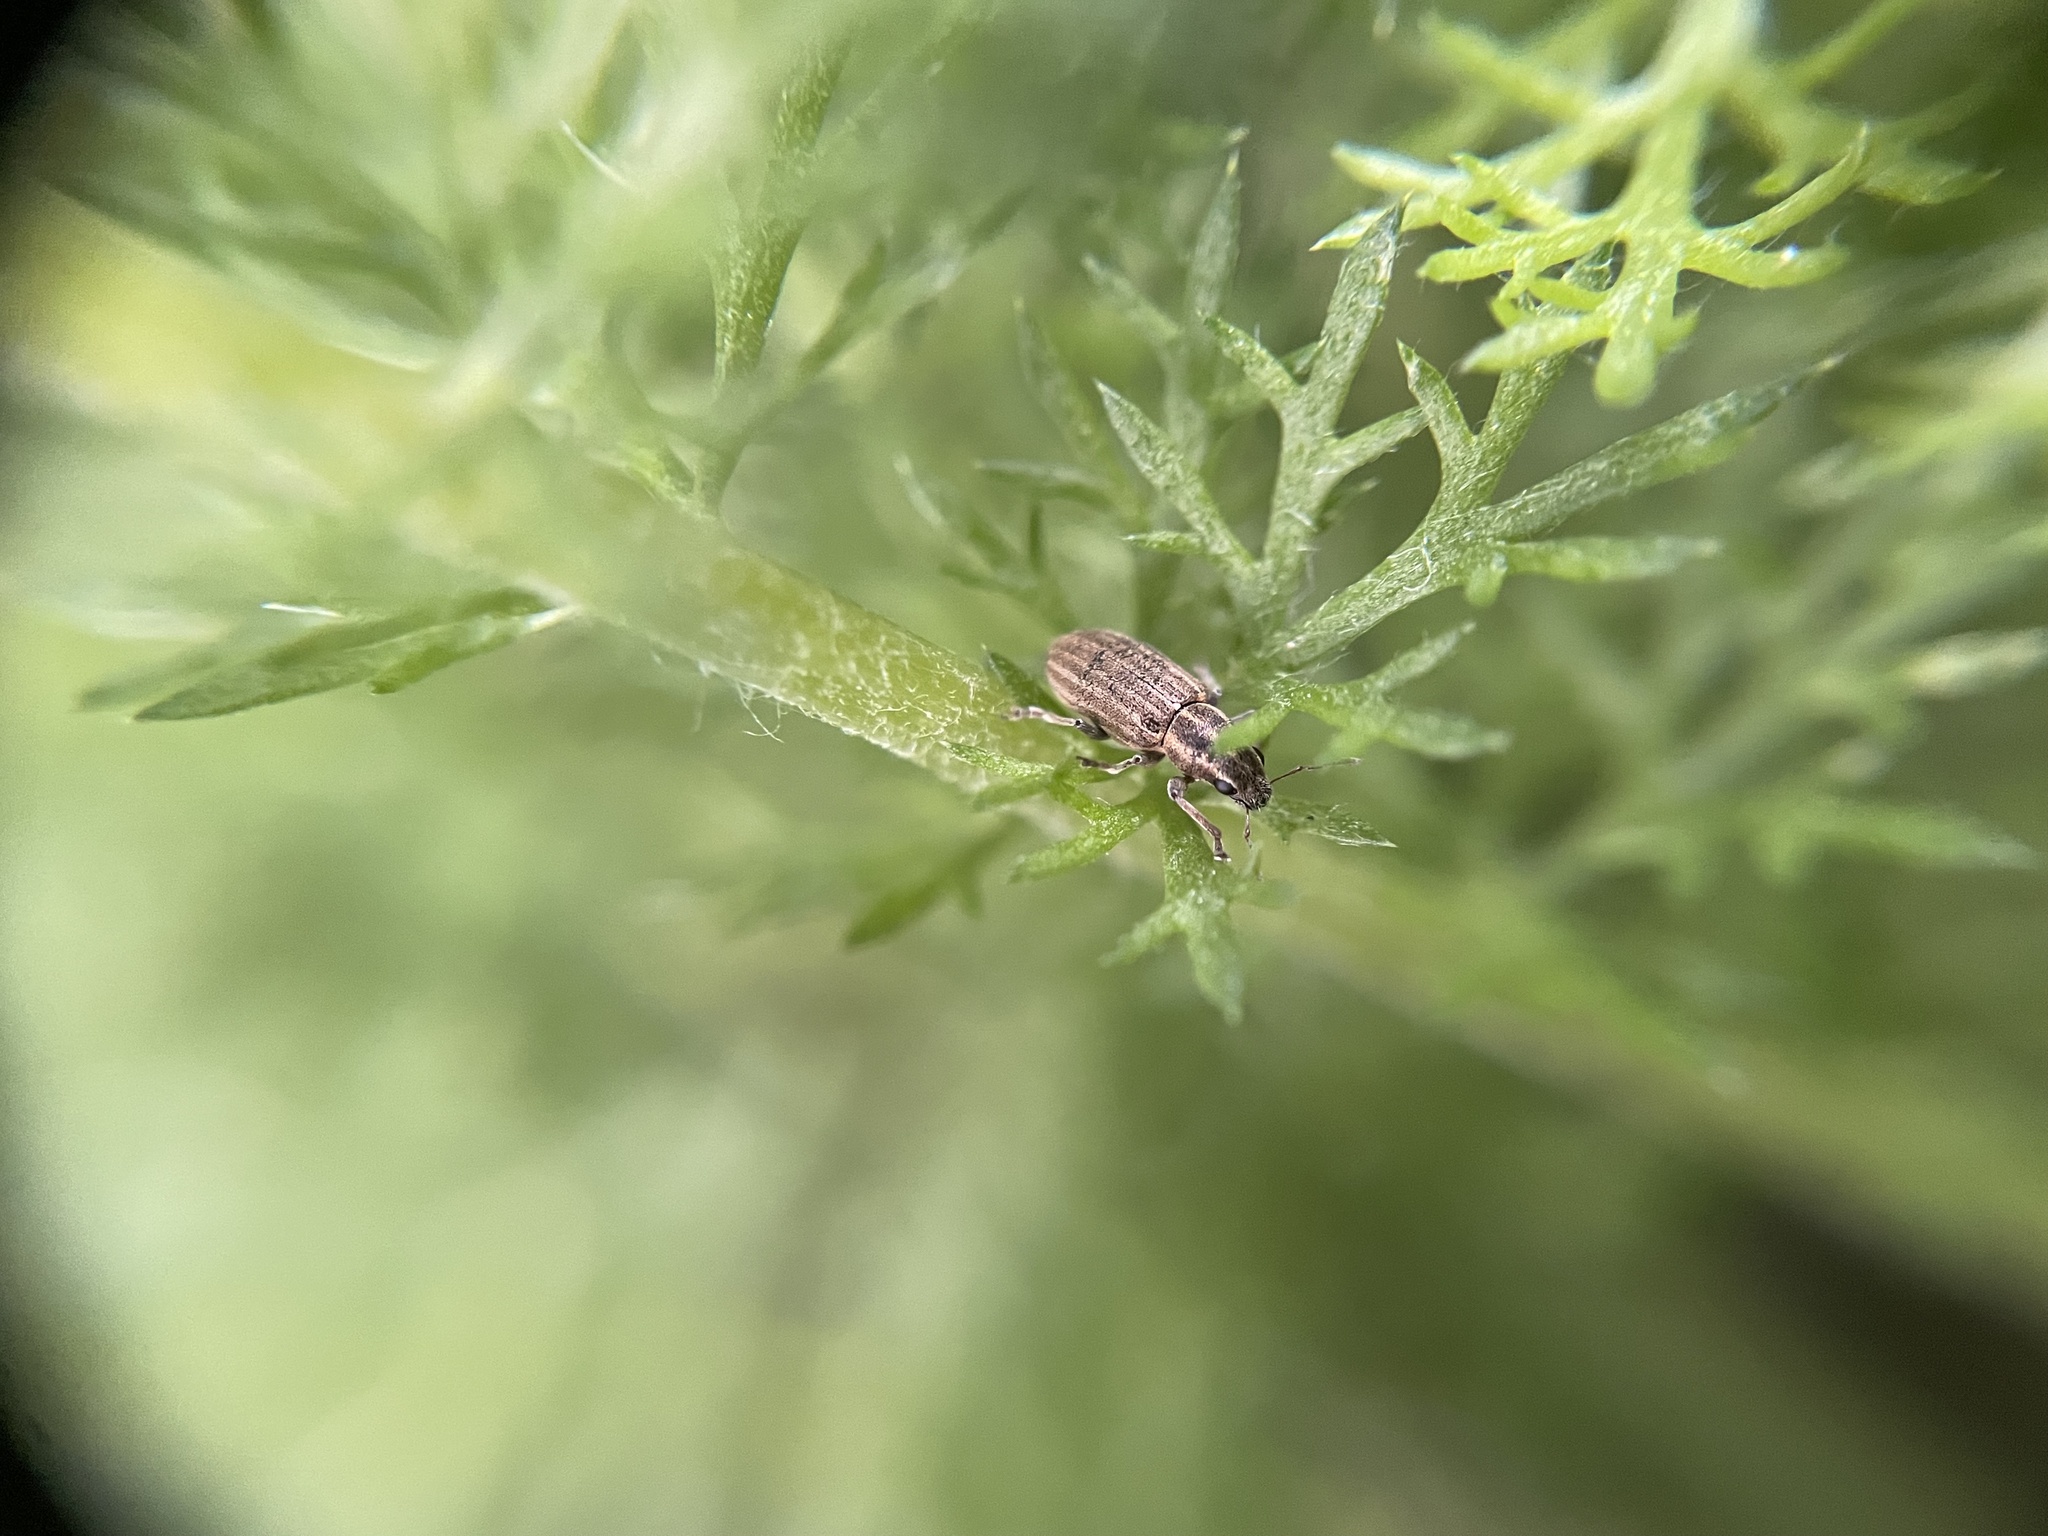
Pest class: pea_leaf_weevil